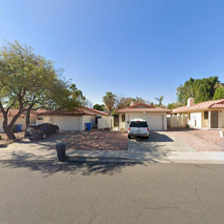
Label: streetView